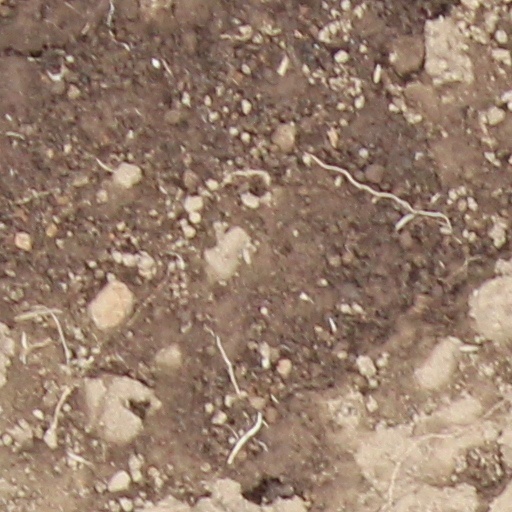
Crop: wheat